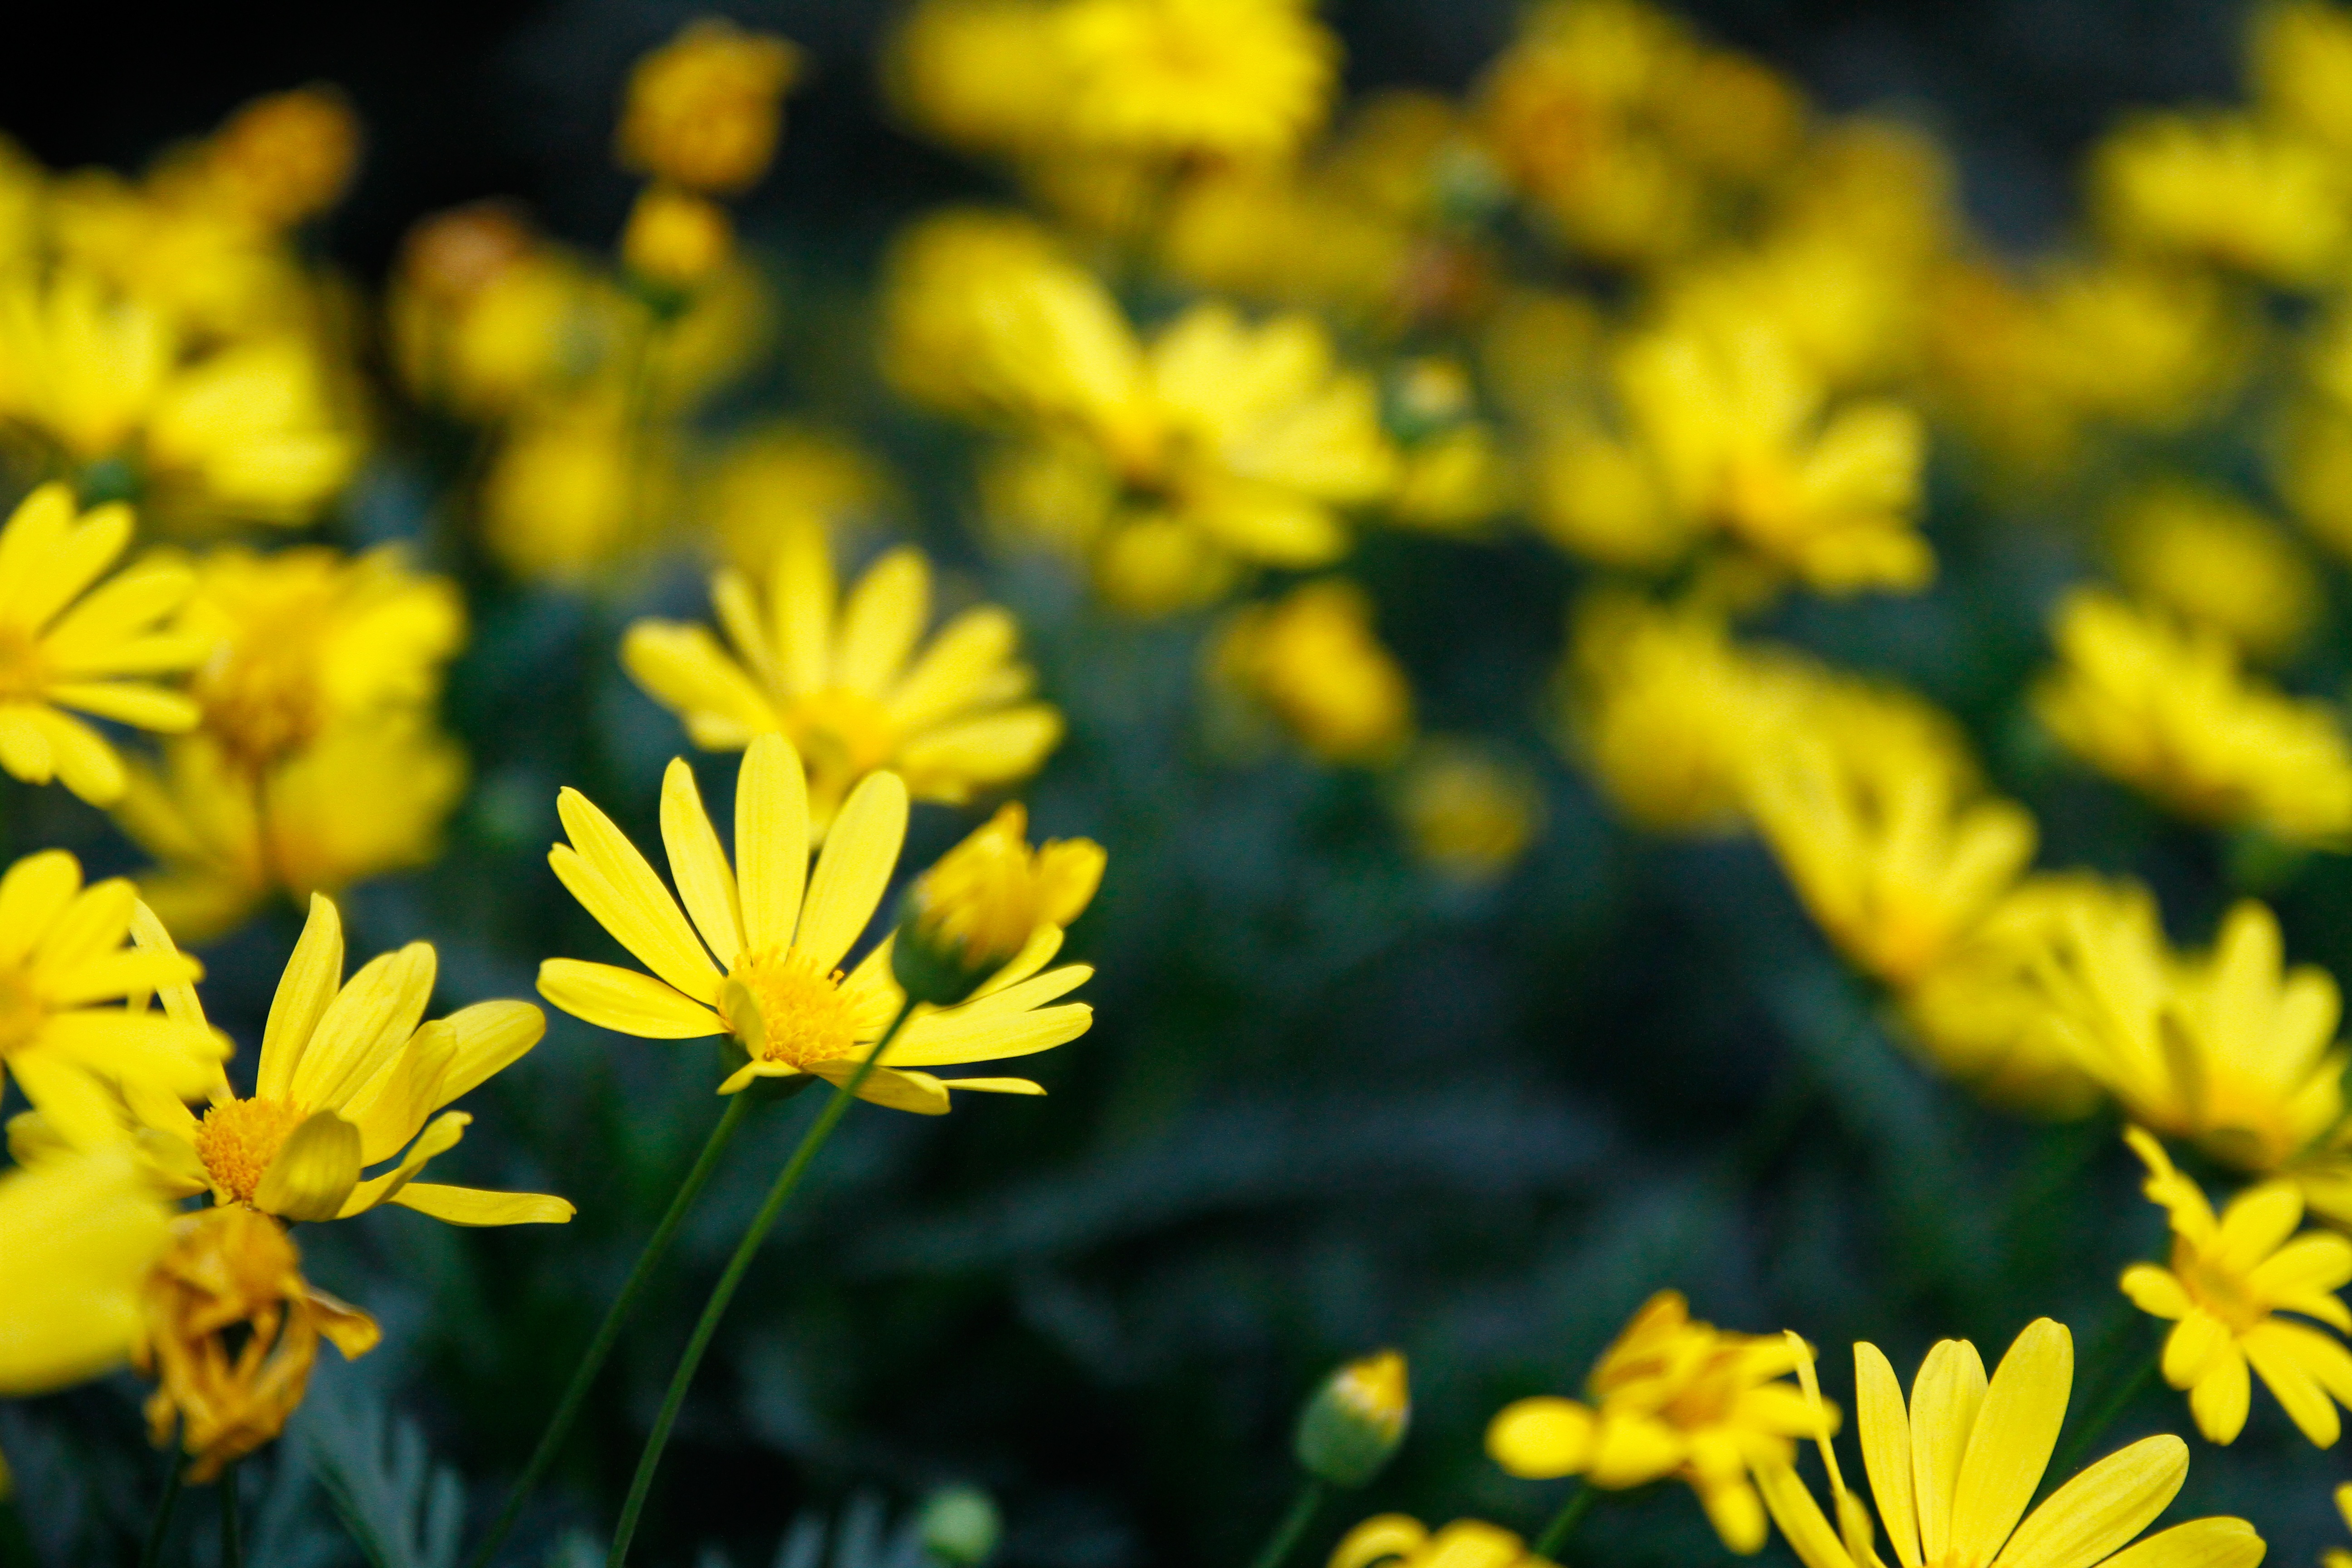
nature, blossom, plant, field, meadow, sunlight, flower, petal, yellow, flora, rapeseed, wildflower, background, chrysanthemum, macro photography, flowering plant, daisy family, land plant